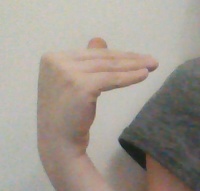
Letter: khaa